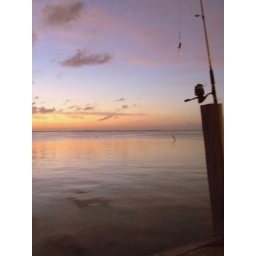
It almost seems as the water is calling you to come and fish when you are in the Keys